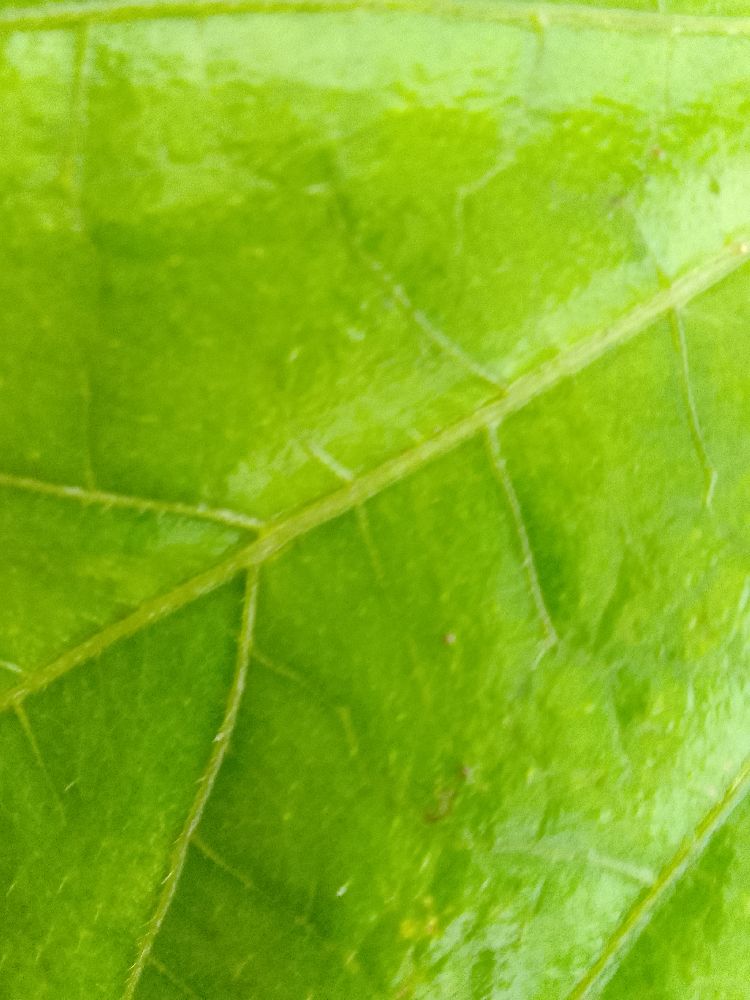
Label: healthy